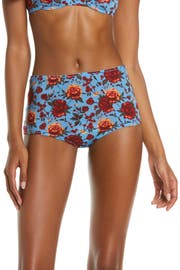
comfortable and soft these high rise panty are cut for a cheeky fit that disappears under your clothes